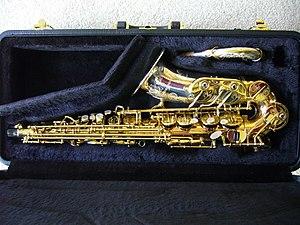
Peter John King, né le 11 août 1940 à Kingston upon Thames, alors dans le Surrey en Angleterre et mort le 23 août 2020 à Londres, est un saxophoniste, clarinettiste et compositeur britannique de jazz.